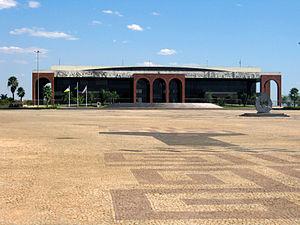
Cet article recense les plus grandes places urbaines, pour ce qui est de la superficie.
La place des Tournesols est une place publique située à Palmas, capitale de l'État du Tocantins au Brésil. Avec une superficie d'environ 570 000 m², la place des Tournesols est la troisième place publique du monde, derrière la place Xinghai à Dalian et la place Merdeka à Jakarta, mais devant la place Tian'anmen à Pékin.